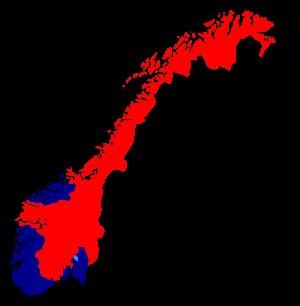
Les élections législatives norvégiennes de 2005 se sont déroulées les 11 et 12 septembre 2005.